Anandavalleeshwaram Sri Mahadevar Temple

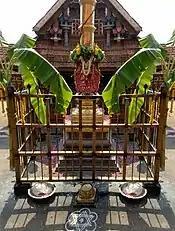
Hoisted Flag on Golden Flag Mast in Annual Festival

The annual festival of Anandavalleeswaram Mahadevar Temple is celebrates for ten-days in the month of March–April (Malayalam month: Meenam). This ten days festival will begin with the traditional 'Thrikodiyettu'. There would be other rituals including Pallivetta ritual, Arattu, Aratu Ethirelpu, Ezhunallathu, Kazhcha Sribali, Kettukazhcha ritual and other cultural programmes comprising dance, dramas, music programmes and also pyrotechnic display as part of the annual festival. Sivarathri festival is the other important one celebrated by the temple every year. Tantric rites of the temple belong to Thazhamon Madom, Chengannoor.